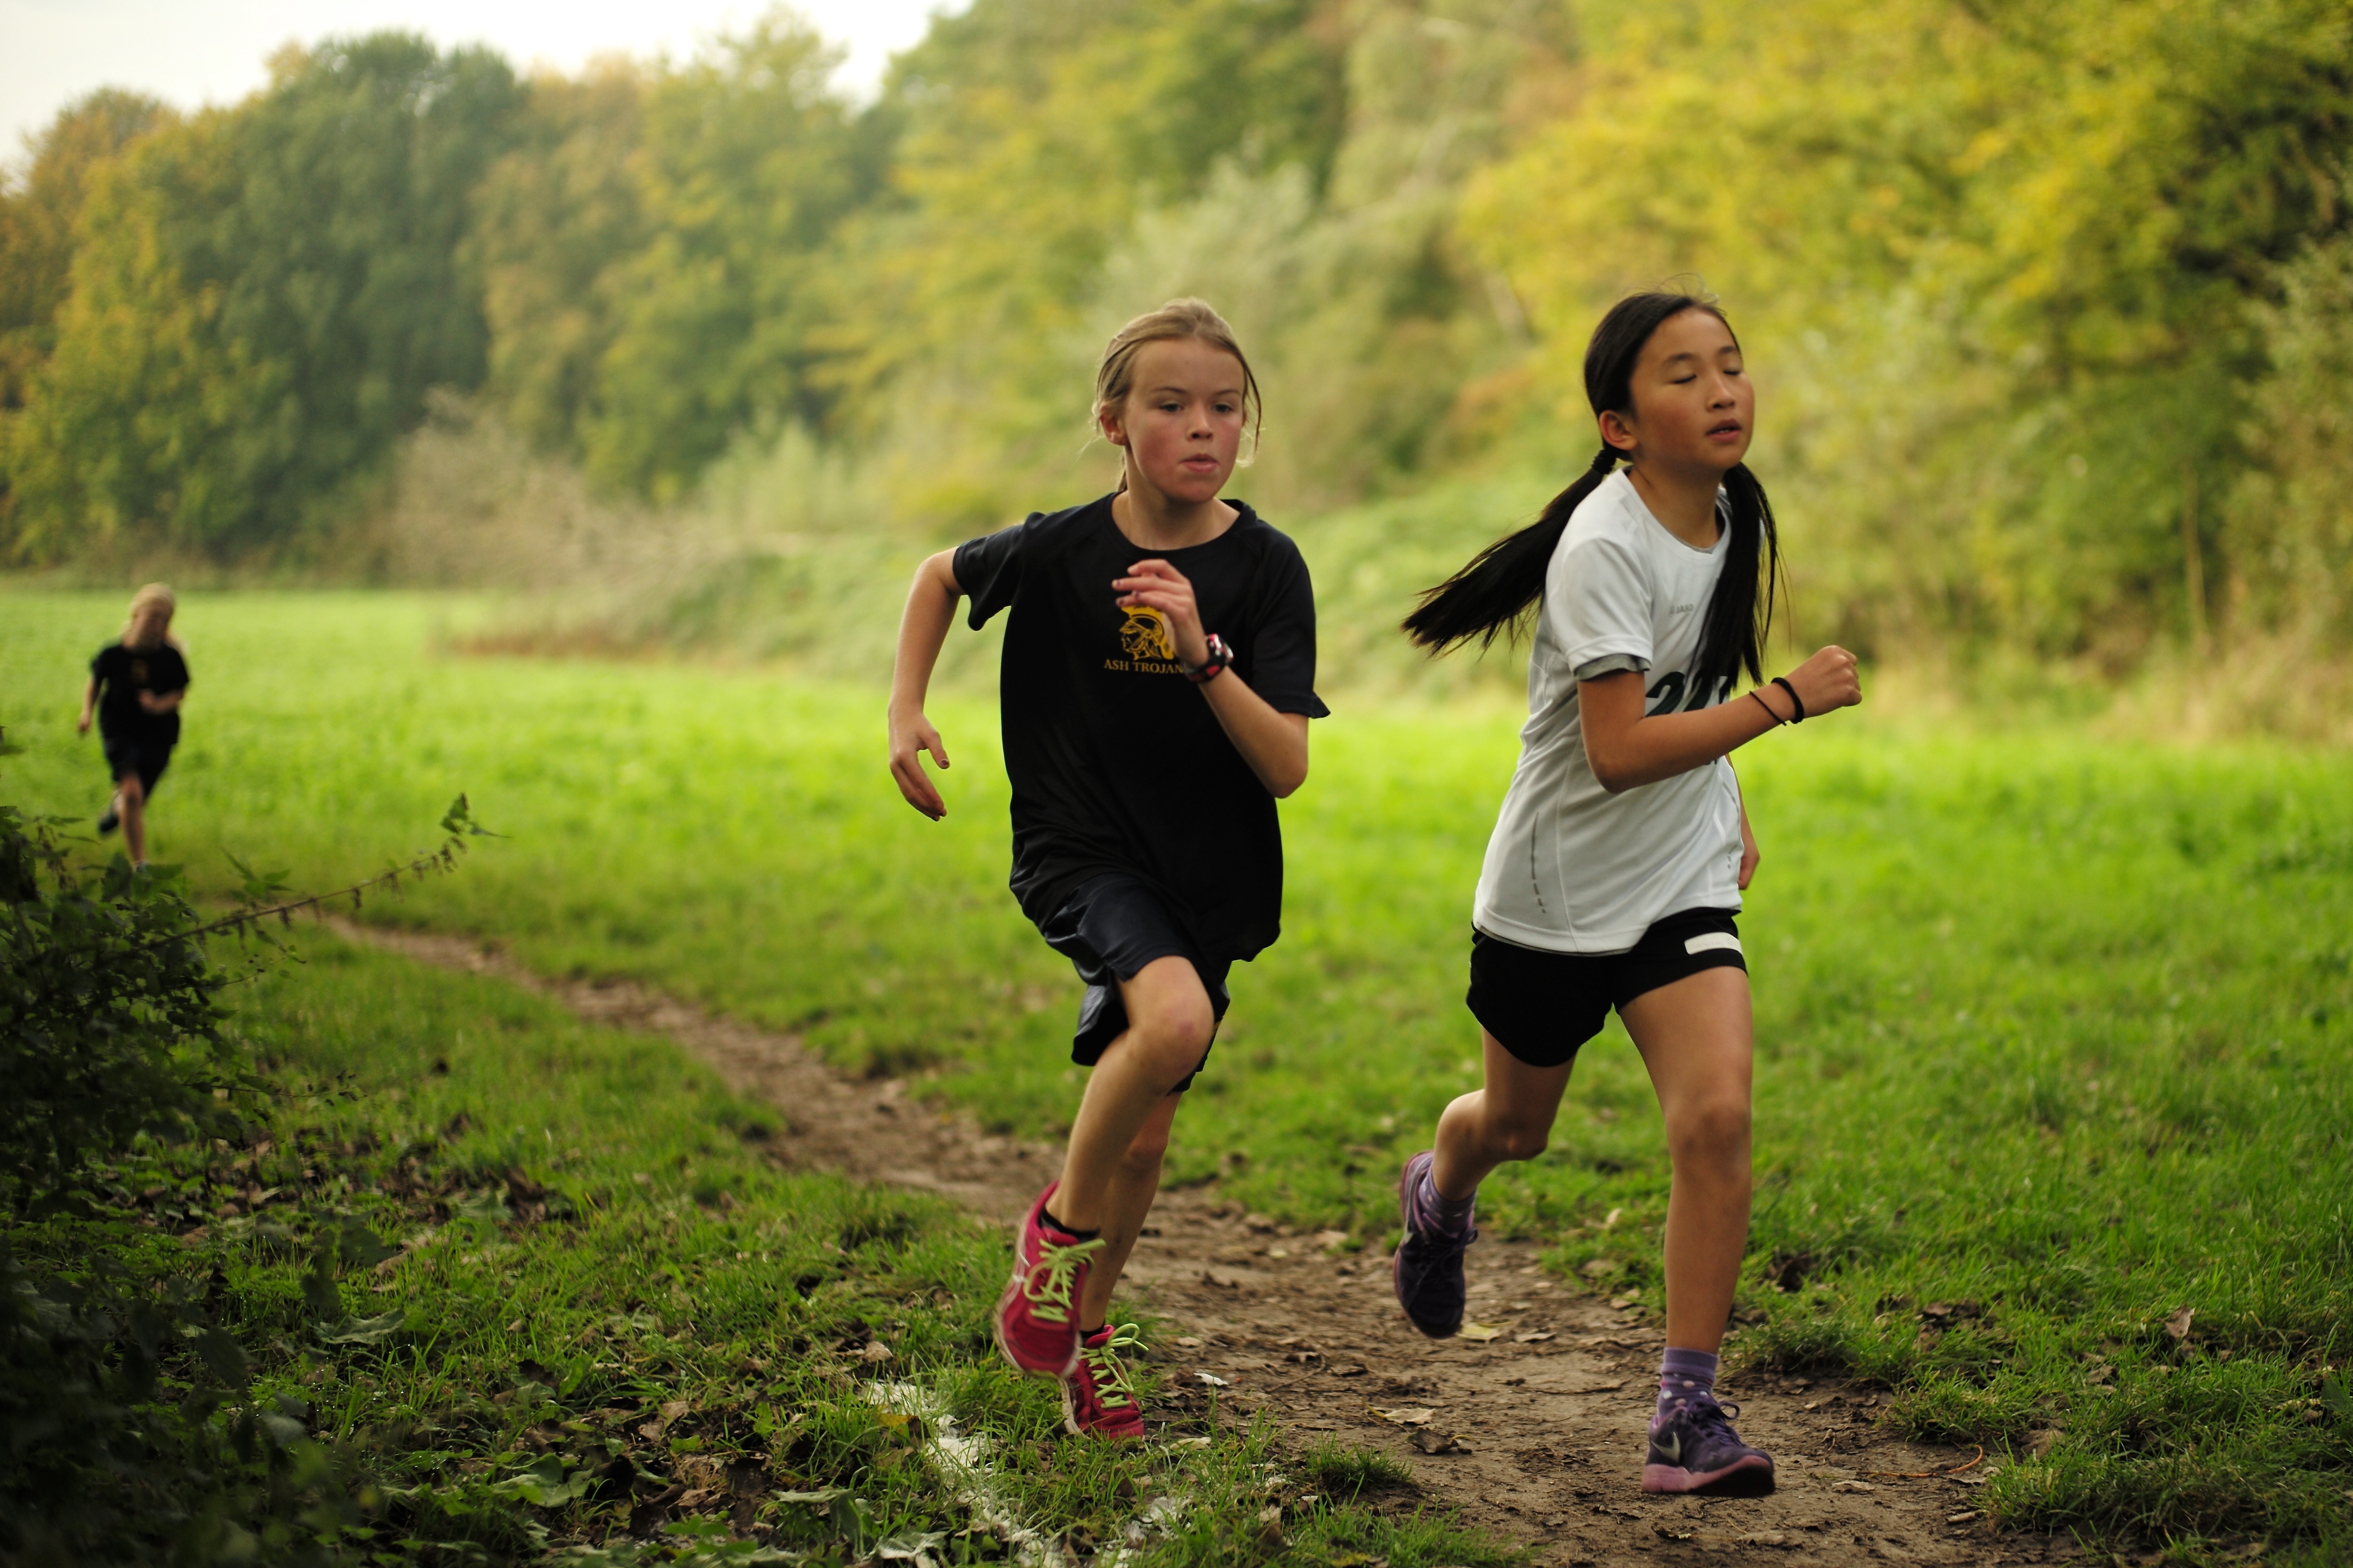
person, girl, trail, sport, boy, running, run, recreation, europe, jogging, runner, ash, crosscountry, race, competition, woods, holland, amsterdam, netherlands, m, sports, 50, school, runners, middle, endurance, leica, 240, summilux, athletics, meet, xc, isa, amsterdamsebos, mountain biking, physical exercise, outdoor recreation, human action, ultramarathon, cross country running